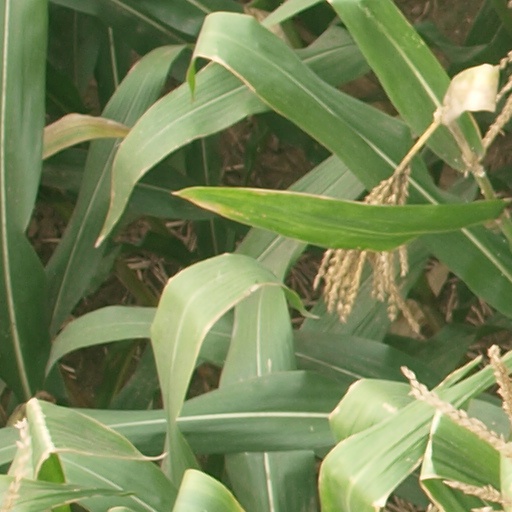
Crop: maize; corn